Sam Oomen

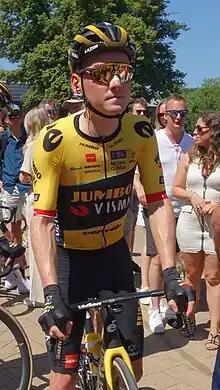
Oomen in 2023

Sam Oomen (born 15 August 1995) is a Dutch racing cyclist, who currently rides for UCI WorldTeam .